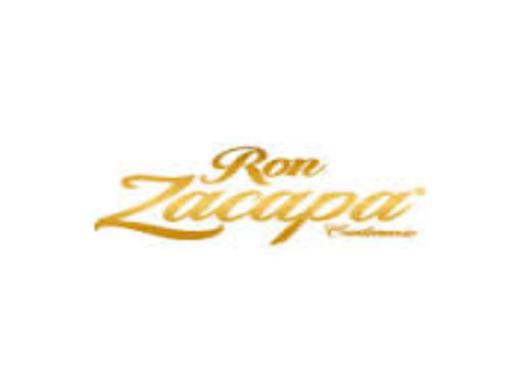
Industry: Food